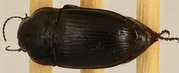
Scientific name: Euryderus grossus
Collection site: Central Plains Experimental Range NEON (CPER), plot CPER_003